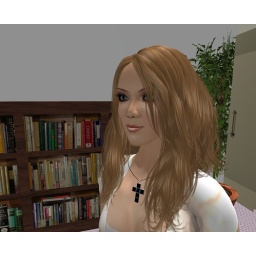
home in the office